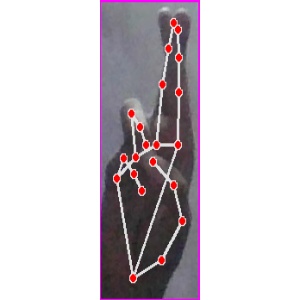
अक्षर: र